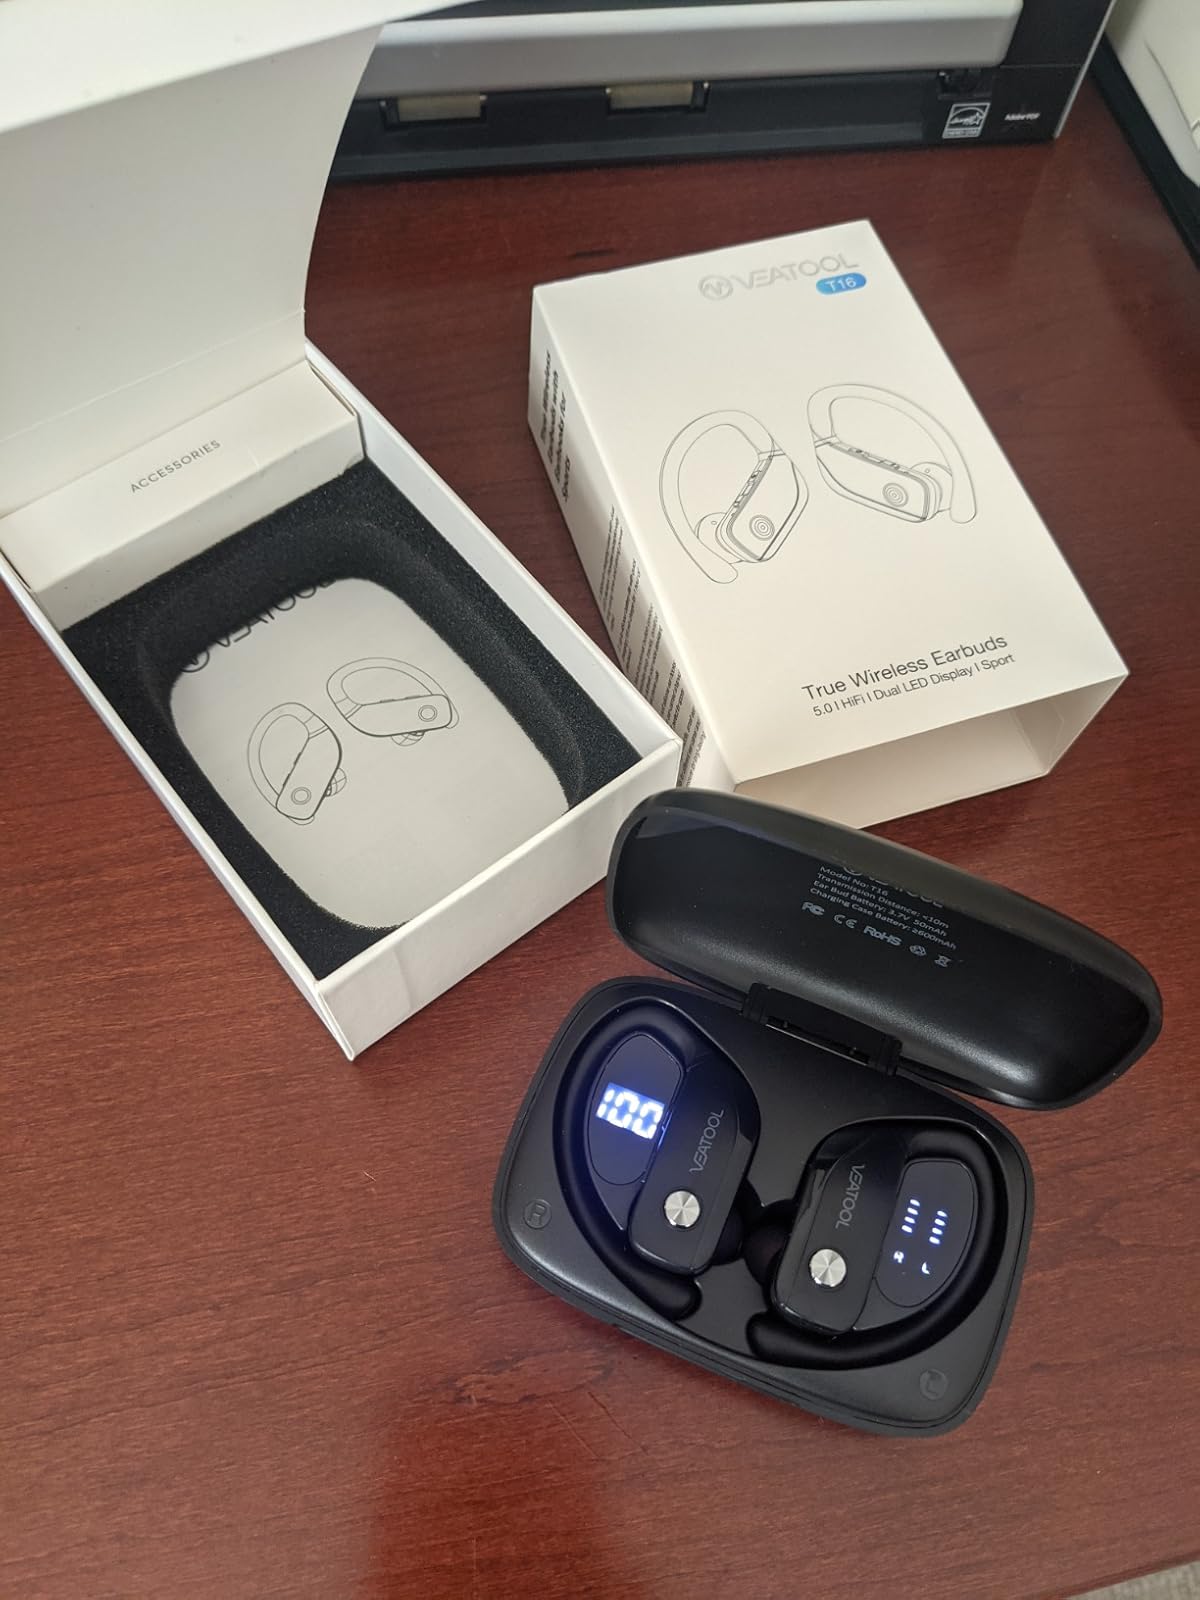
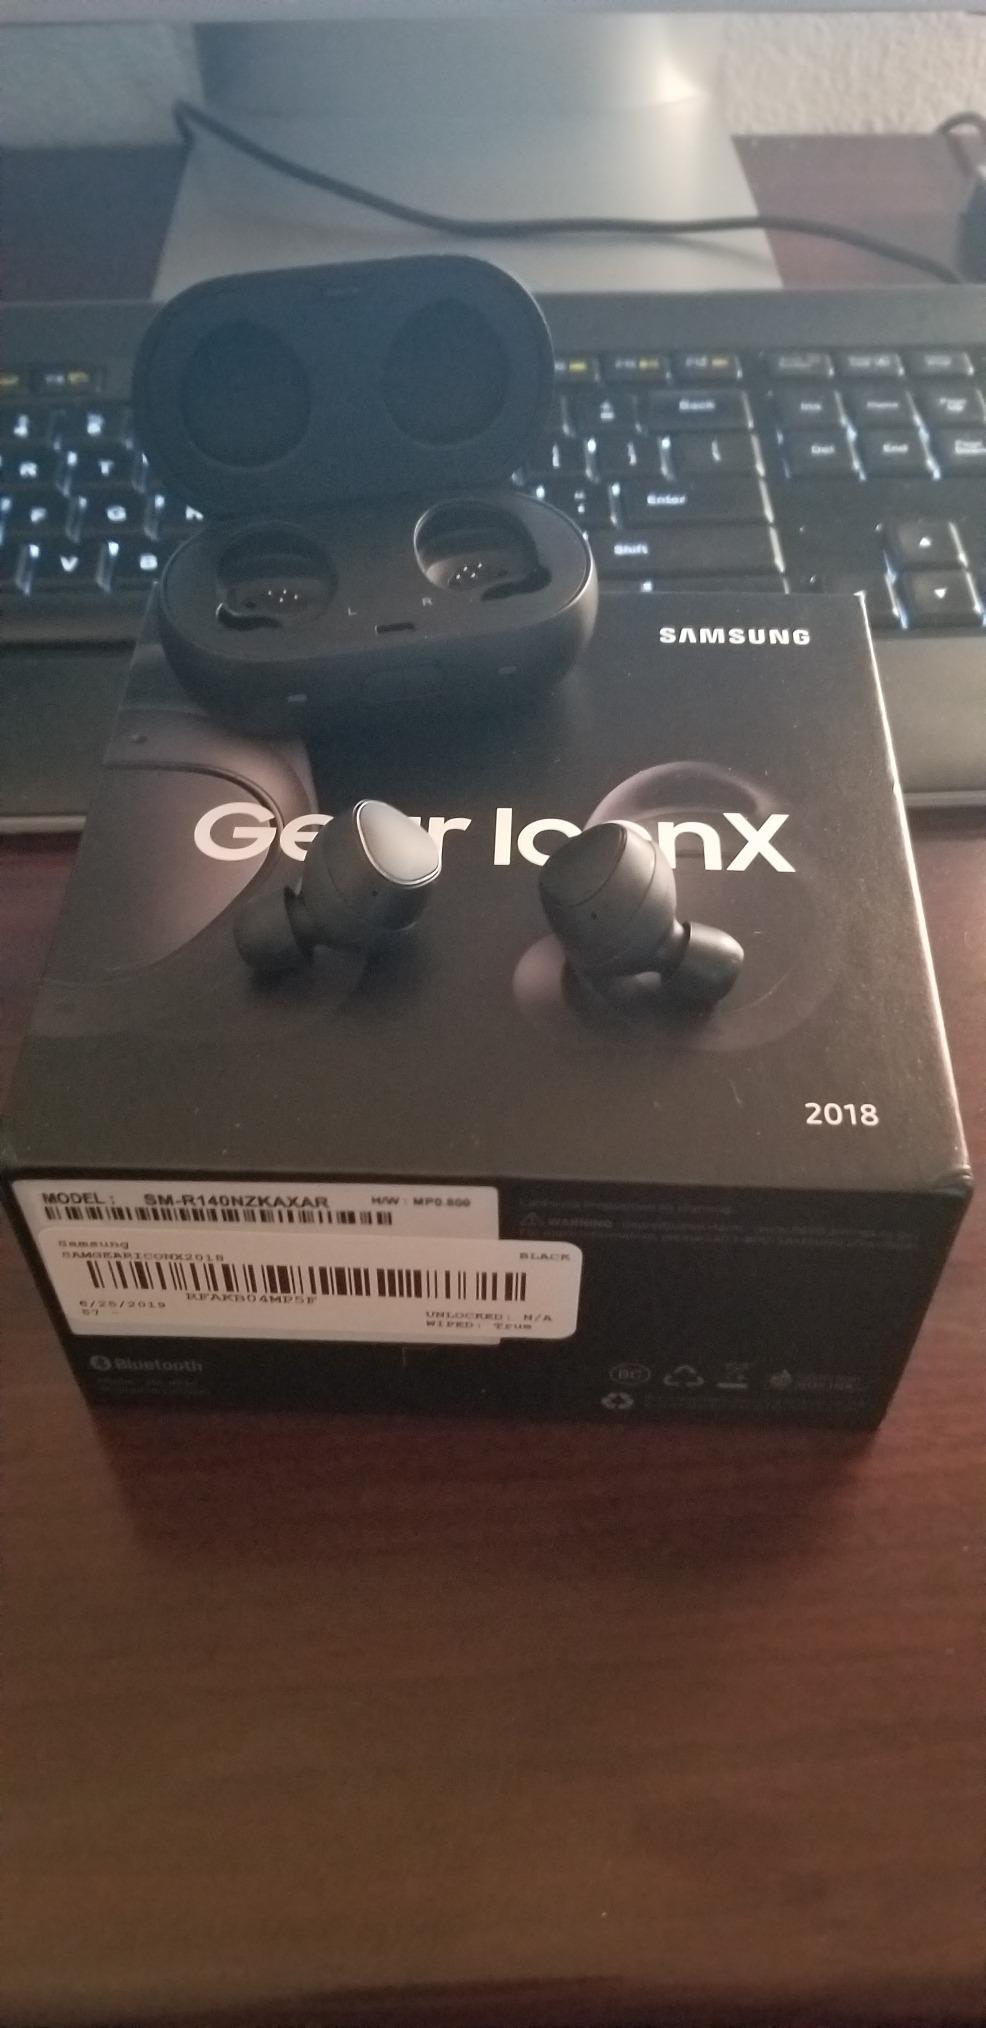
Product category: earbuds
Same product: no